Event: Nepal Earthquake
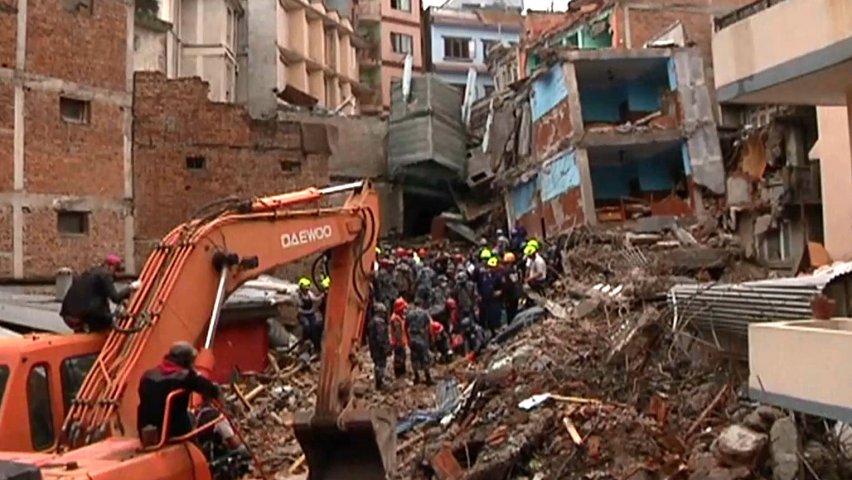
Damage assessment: damage